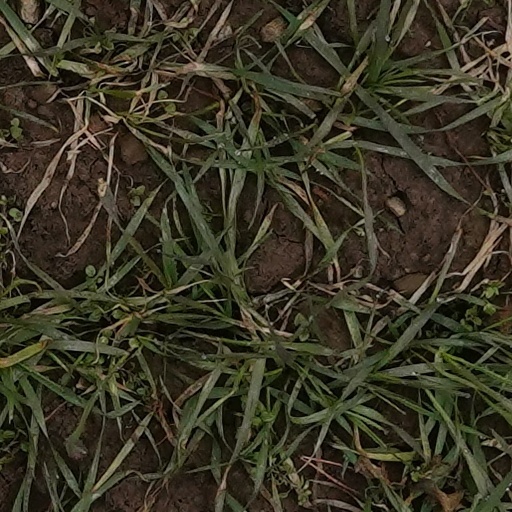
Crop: wheat